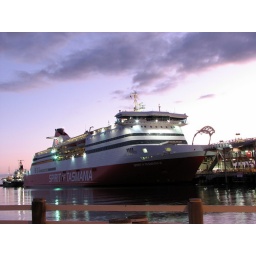
A ship is safe in harbor, but that's not what ships are for.